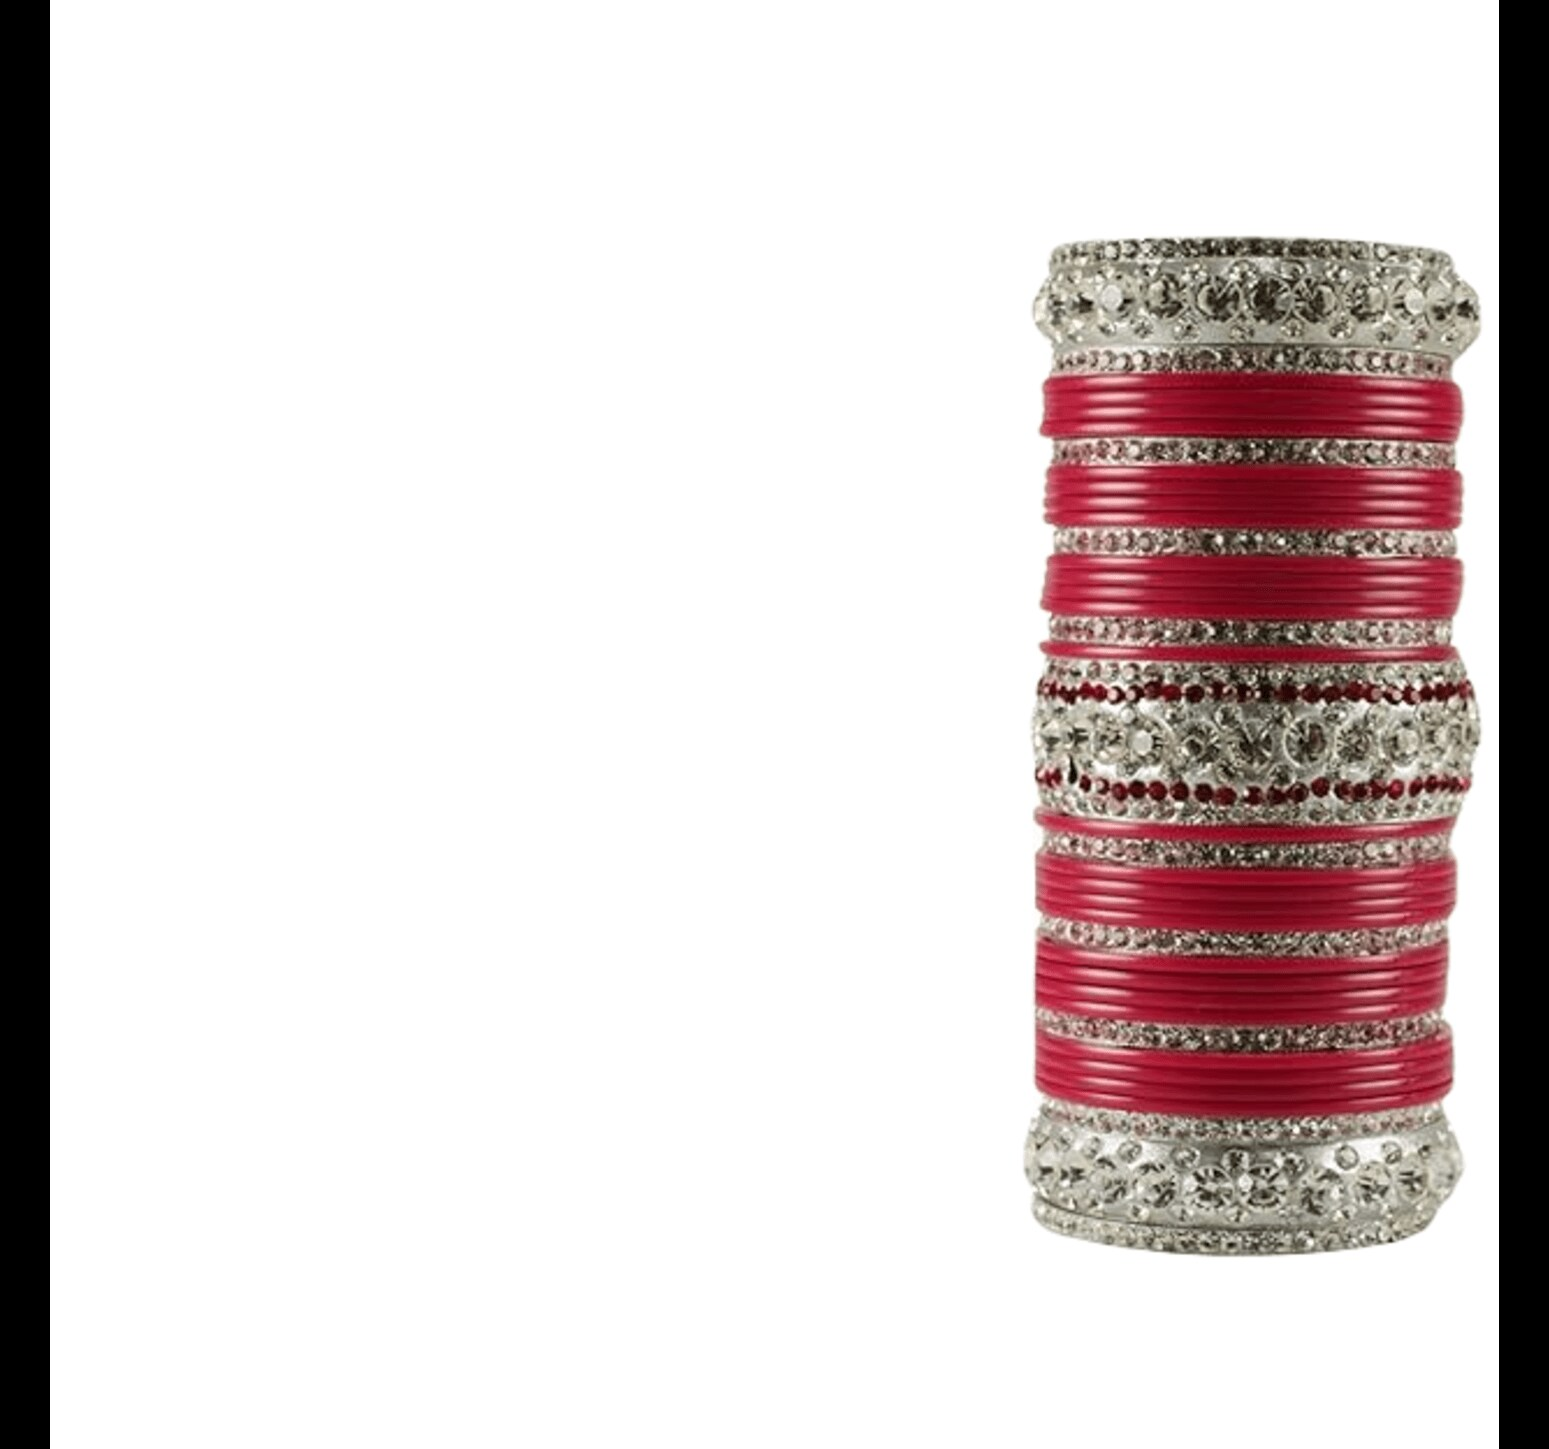
A K INFRATECH Kangan Bangle Set for Women Red ban1709 2.4 -b1
Type: Bracelets
Brand: A K INFRATECH
Price: Rs. 399
we are manufacture of personalize and customize bangle of lakh and plastic acrylic .We are manufacturer of fashion and lac jewellery. We do customized orders as well. Your satisfaction is our motto. From the house of vidhya kangan presenting an exotic designer wear jewellery that matches with all occasional jewellery needs. Color-gajri material-brass and acrylic pack of 79 bangles